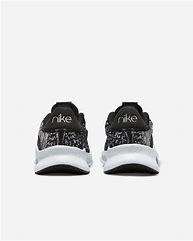
Brand: Nike
Model: Superrep Go